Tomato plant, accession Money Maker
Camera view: vertical (180 deg); turntable rotation: 330 degrees
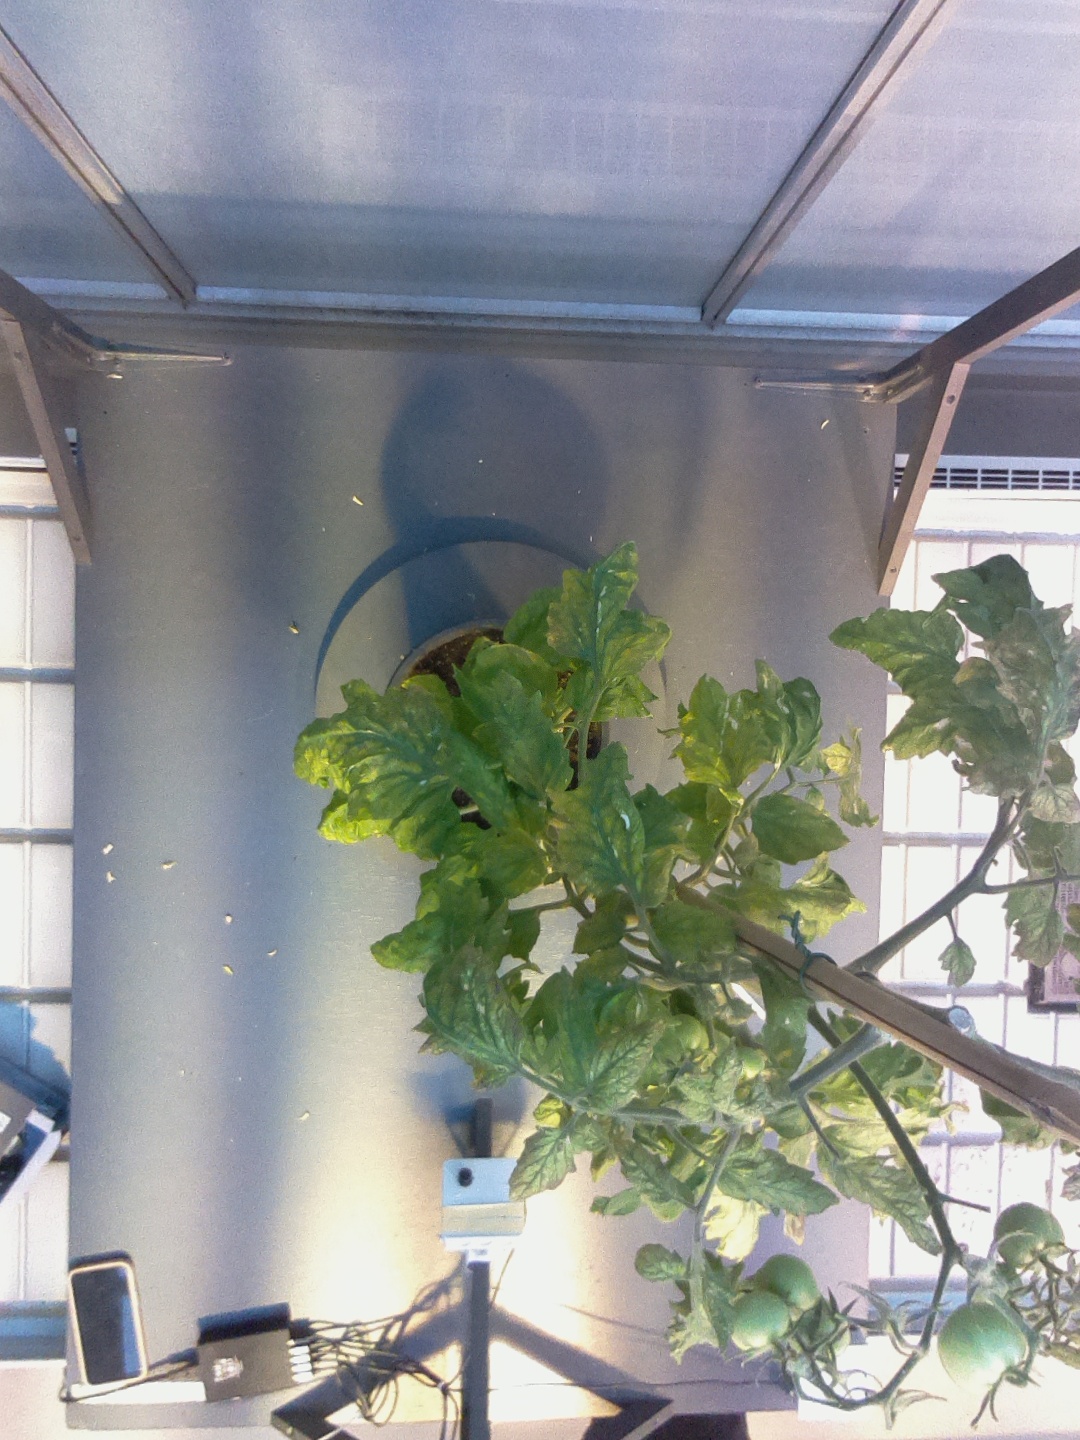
BBCH growth stage 78: 80% -90% of final fruit size